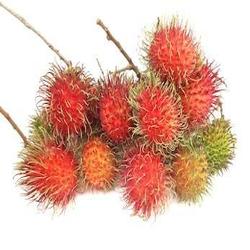
Label: Rambutan